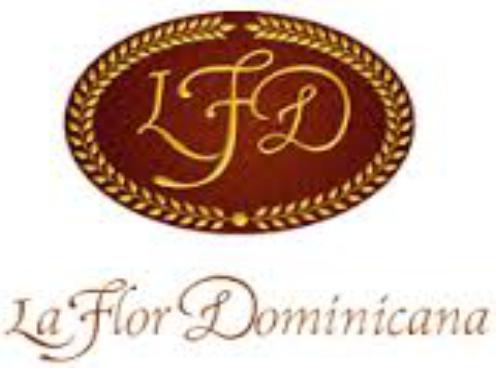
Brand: La Flor Dominicana
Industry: Necessities